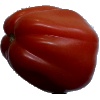
Label: Tomato Heart 1